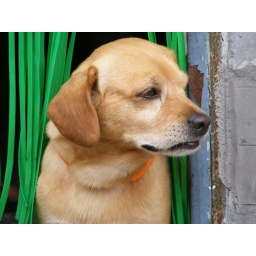
June 2008---A dog outside of a small house in a small town near Beijing, China.